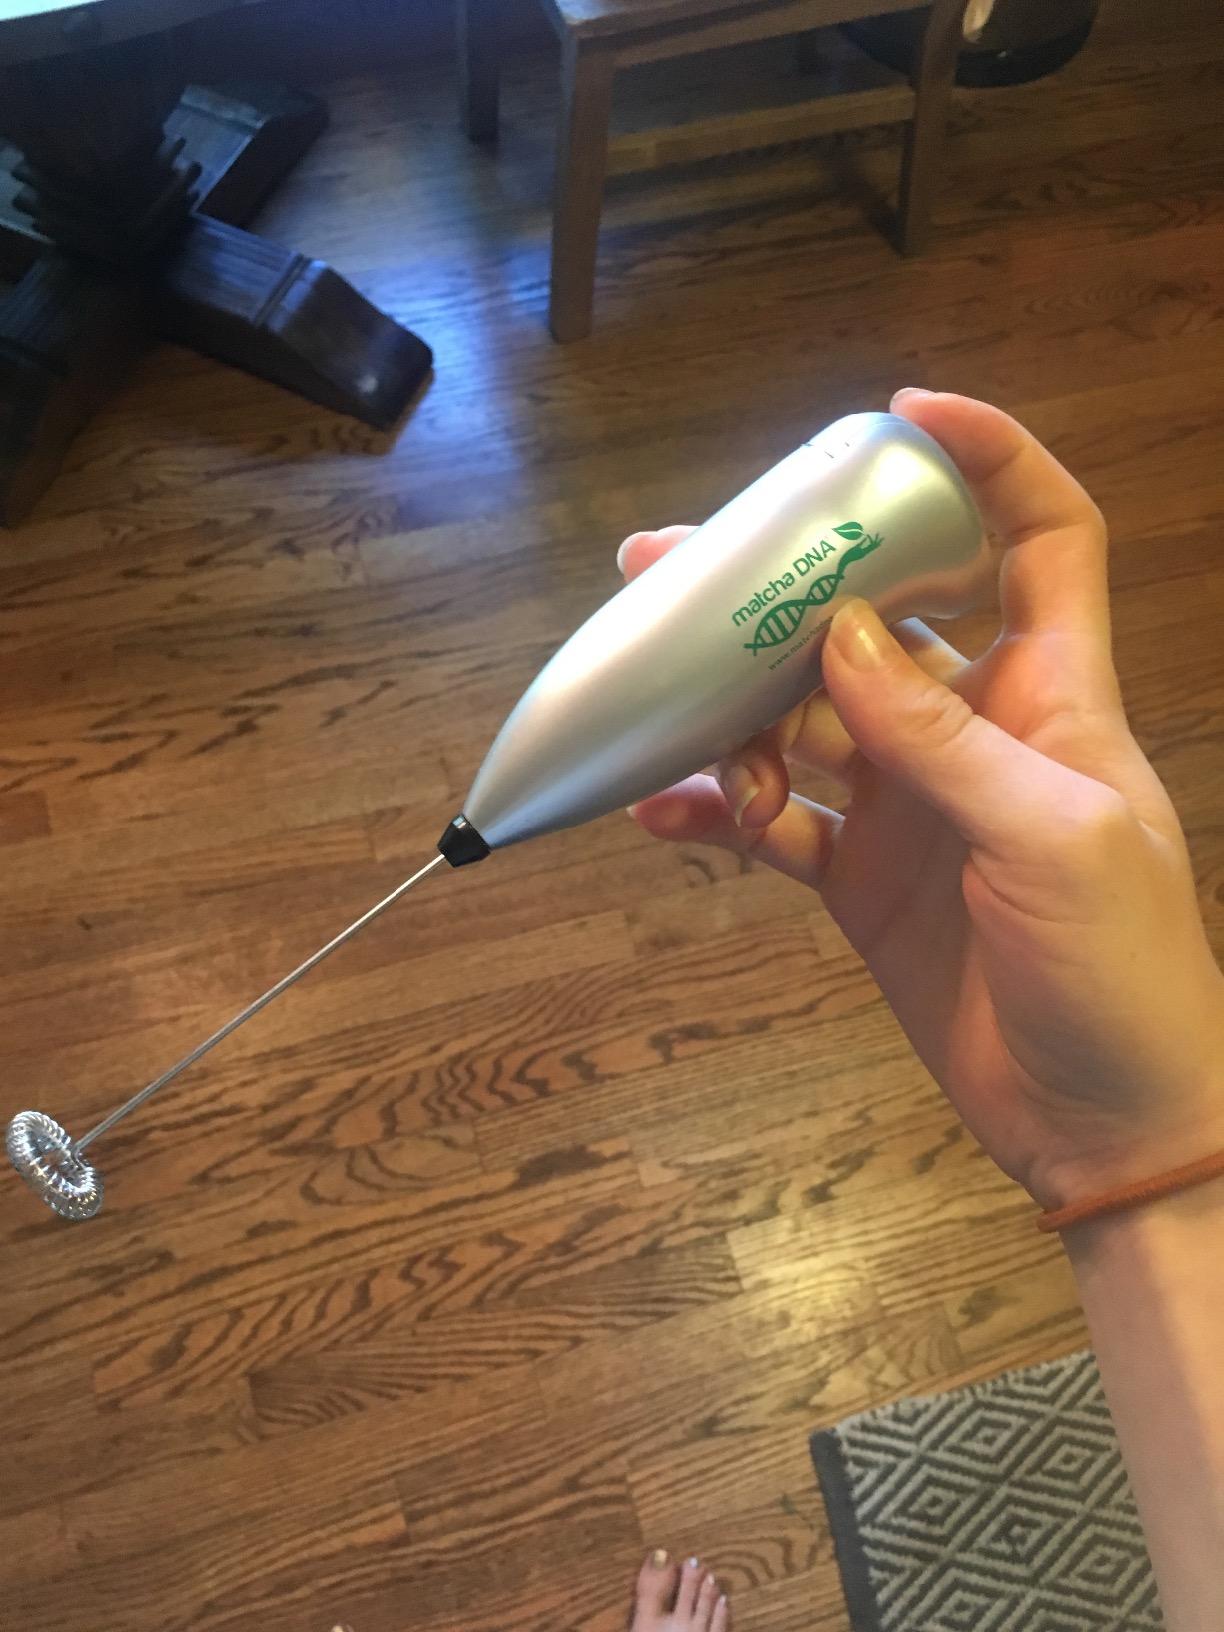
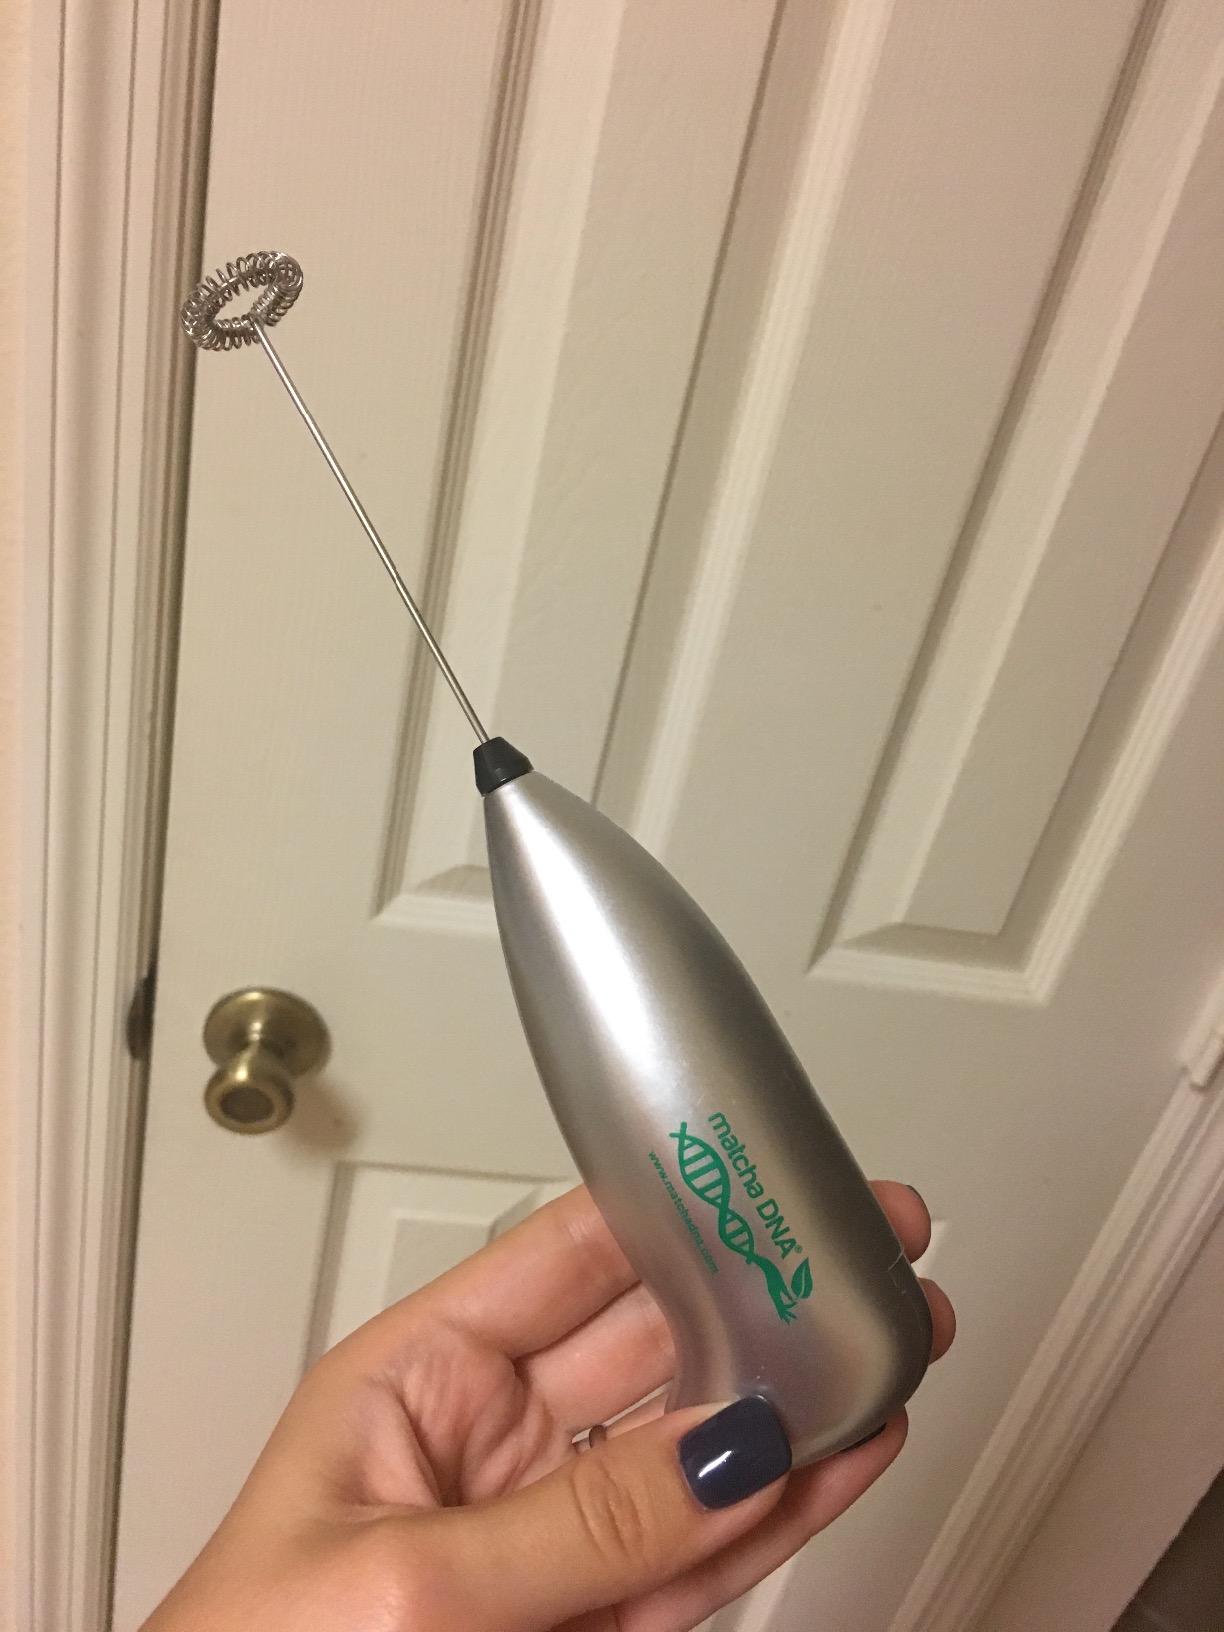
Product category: items_mixer
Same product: yes